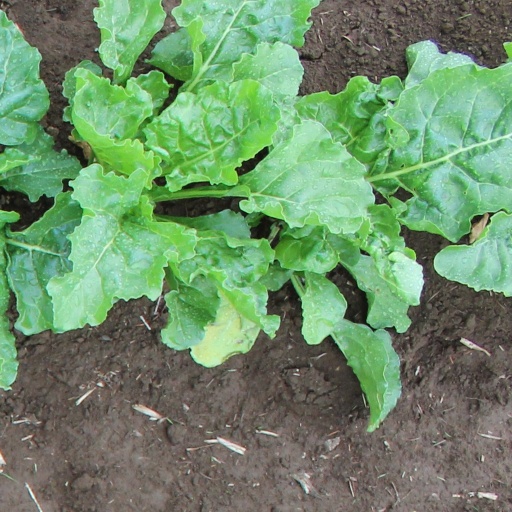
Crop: sugar beet